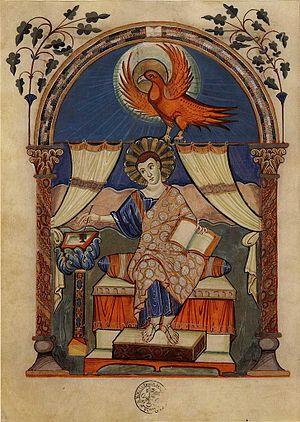
Le palais d’Aix-la-Chapelle était un ensemble de bâtiments résidentiels, politiques et religieux choisi par Charlemagne pour être le centre du pouvoir carolingien. Le palais était situé dans la ville actuelle d’Aix-la-Chapelle qui se trouve à l'ouest de l’Allemagne, dans le Land de Rhénanie-du-Nord-Westphalie. On sait que le gros œuvre était terminé en 798 et que la chapelle fut consacrée en 805, mais les travaux continuèrent jusqu’à la mort de Charlemagne en 814. C’est Eudes de Metz qui dessina les plans du palais qui s’inscrivait dans le programme de rénovation du royaume voulue par le souverain. La majeure partie du palais a été détruite, mais il subsiste la chapelle palatiale qui est considérée comme une richesse de l’architecture carolingienne et un beau témoin de la Renaissance carolingienne.
L’art carolingien s’étend sur une période de 120 ans entre 780 et 900, pendant le règne de Charlemagne et ses héritiers directs, habituellement connue en tant que renaissance carolingienne. Pour la première fois, les rois d’Europe du Nord ont joué le rôle de mécène pour l’art romain, mélangeant formes classiques et germaniques, et insufflant des innovations dans le dessin des figurines, qui servira de modèle pour l’avènement de l’art roman et gothique dans l’Ouest.
La renaissance carolingienne est une période de renouveau de la culture et des études en Occident sous les empereurs carolingiens, aux VIIIᵉ et IXᵉ siècles. Sous Charlemagne, Louis le Pieux et Charles le Chauve principalement, des progrès sensibles sont effectués dans le monde des écoles chrétiennes, tandis que la cour attire des lettrés influents, dont Alcuin, Éginhard, Raban Maur, Dungal ou Jean Scot Érigène.